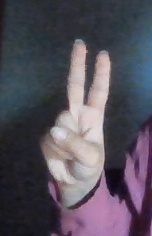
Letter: taa